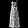
Label: Dress